Università Iuav di Venezia

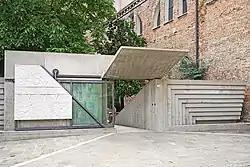
Main Gate of the Tolentini building headquarters of Università Iuav di Venezia (Iuav university of Venice) designed by Carlo Scarpa

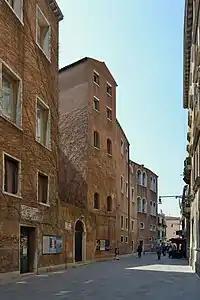
Faculty of Architecture and Headquarters of Università Iuav di Venezia in Calle Amai S. Croce

In 1926 Giovanni Bordiga and Guido Cirilli founded the Scuola Superiore di Arti, a branch of the Accademia di Belle Arti di Venezia. It was the second architecture school in Italy after that of Rome. In 1940 The Istituto Universitario di Architettura di Venezia was founded. In the year 1963-64 Iuav moved to Tolentini with 1000 students enrolled and later in 1970 coordinates Italy's first course in Urban Planning in Preganziol, but University reform in 1981 as the Urban Planning becomes a degree programme at Ca' Tron. By the beginning of the 90s, particularly in the year 1993 12,000 students were enrolled in 3 degree programmes (Urban and Regional Planning, History and Conservation of Cultural Heritage, and Architecture).